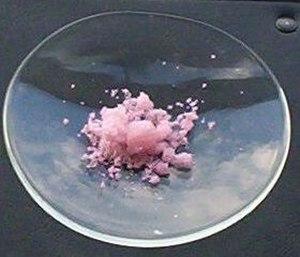
Le chlorure d'erbium(III) est un composé inorganique, un chlorure du lanthanide erbium.